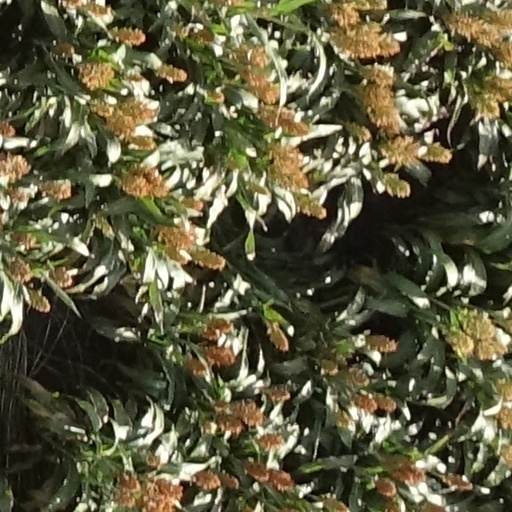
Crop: sorghum